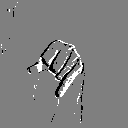
ASL letter: j